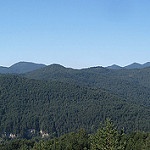
Label: mountain